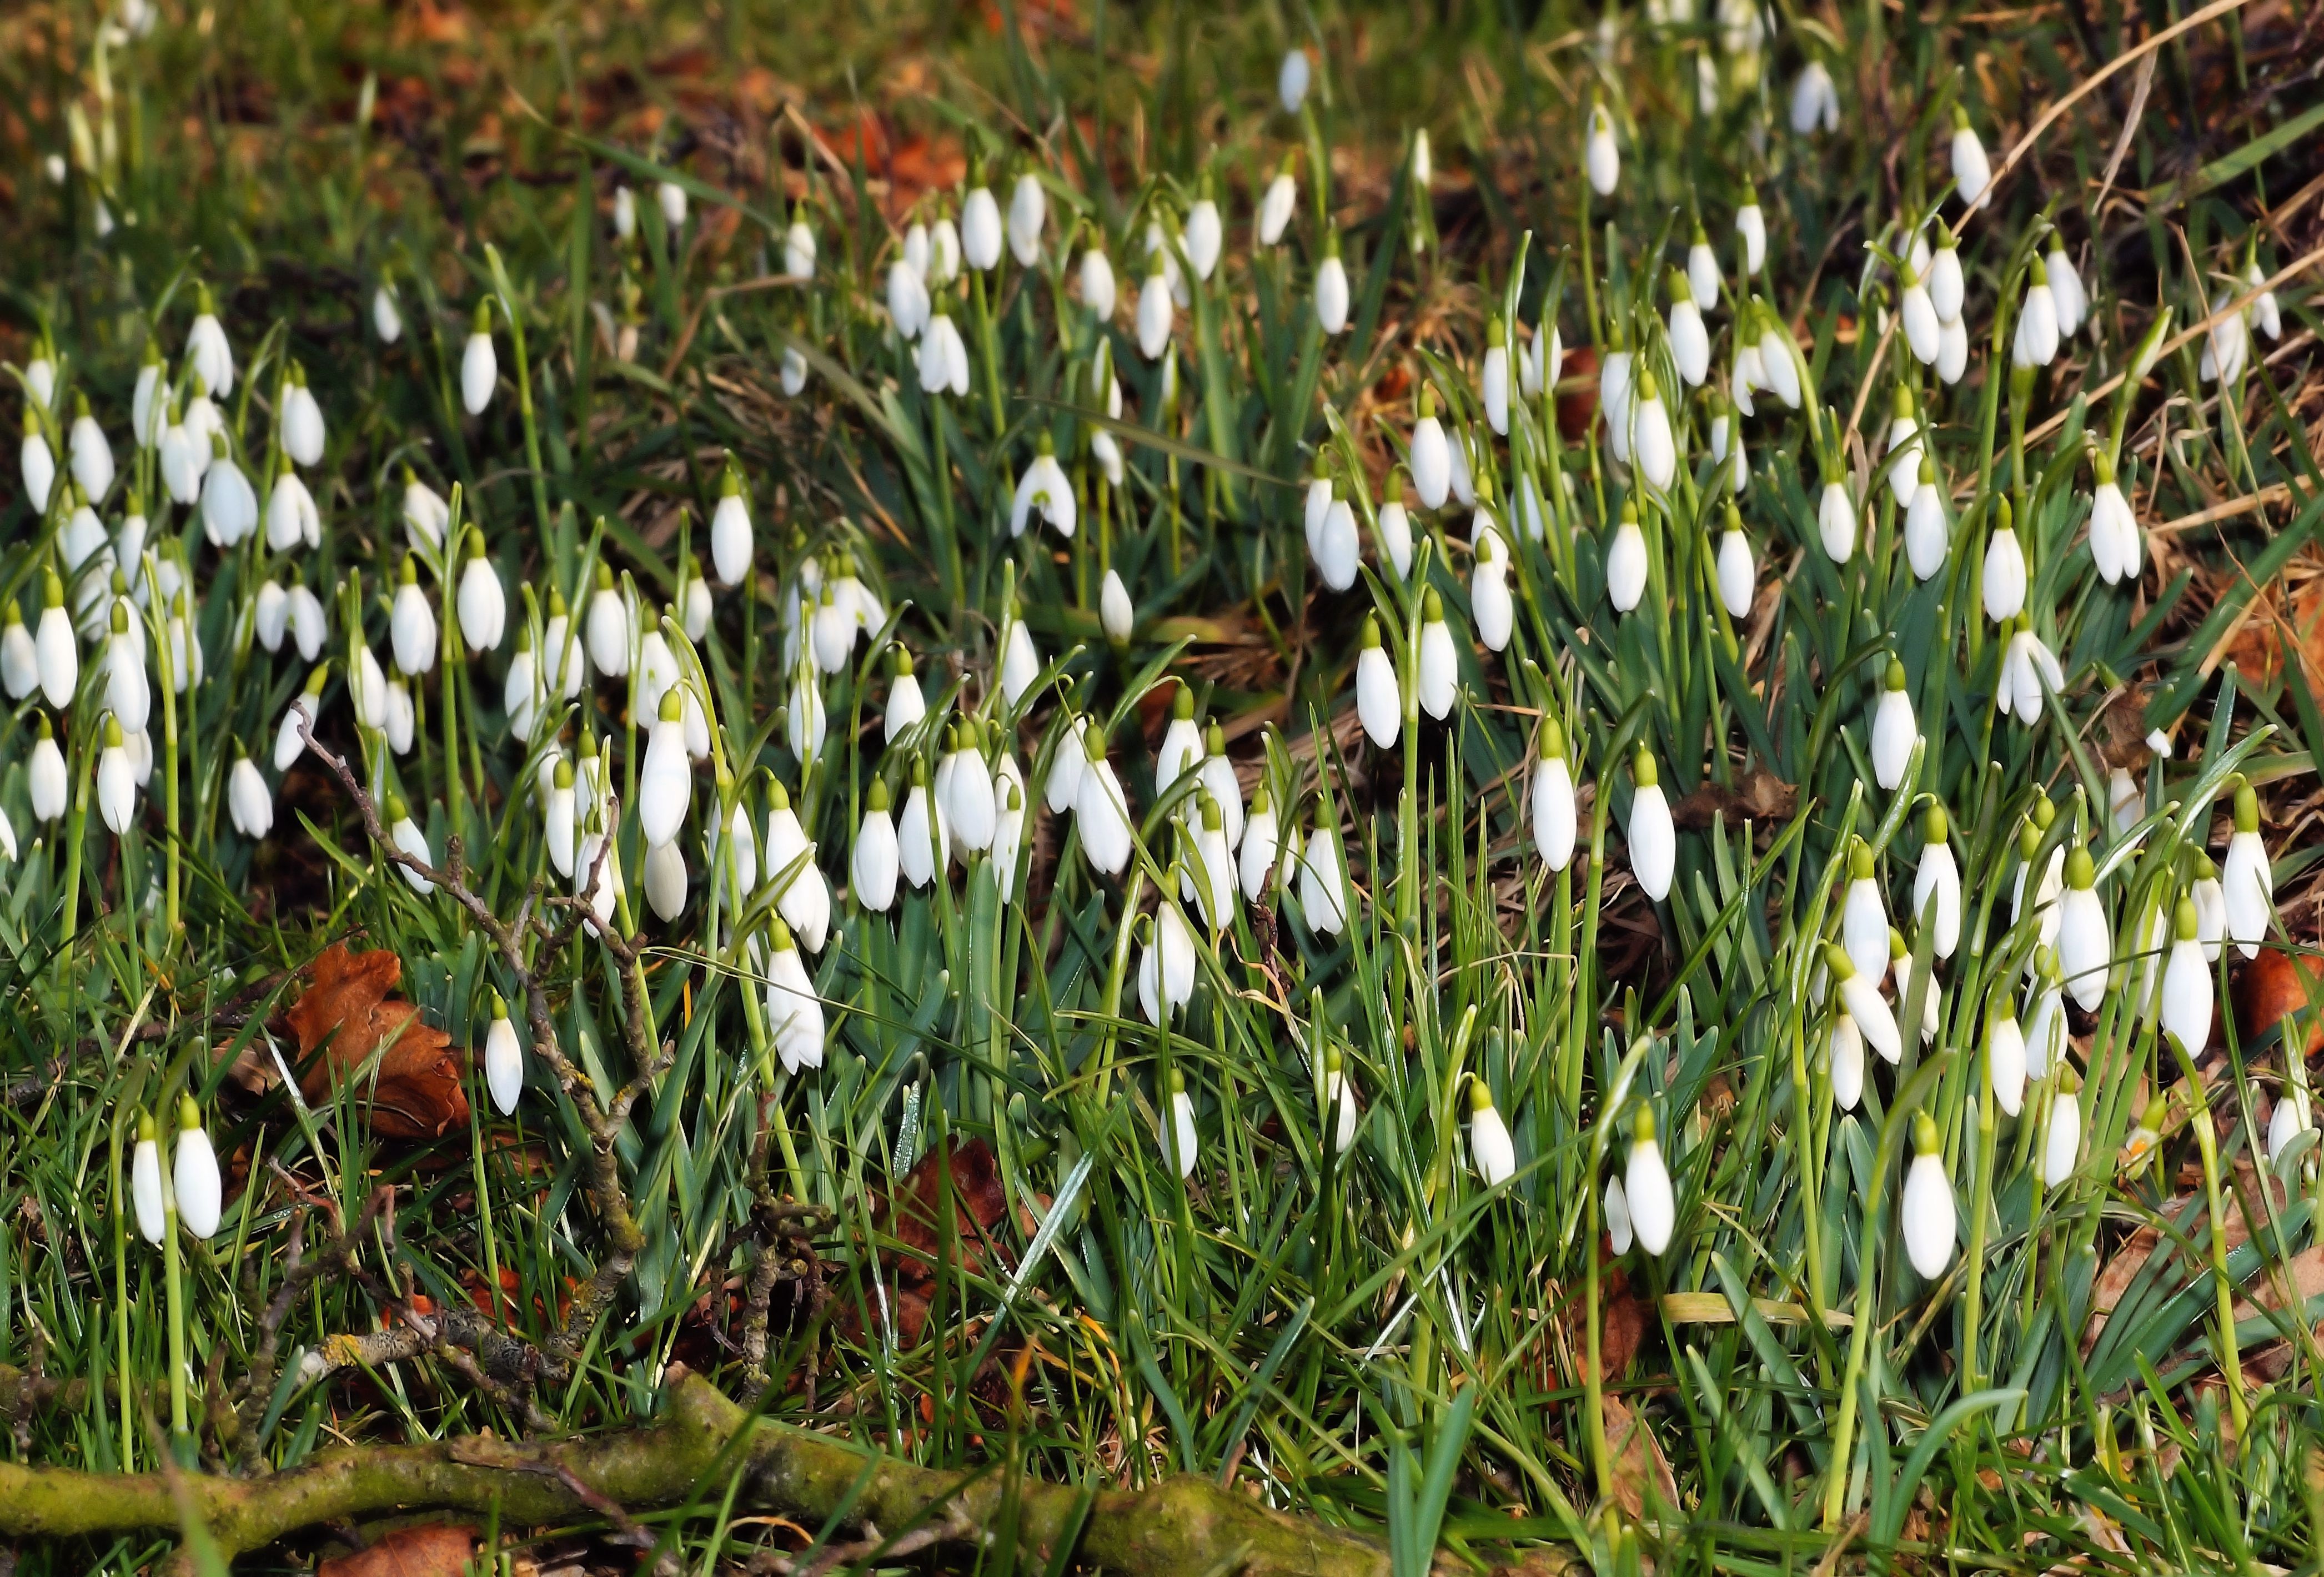
nature, grass, plant, white, lawn, meadow, flower, bloom, idyllic, green, botany, garden, close, flora, wildflower, flowers, beautiful, snowdrop, galanthus, schwertliliengewaechs, flowering plant, signs of spring, grass family, land plant